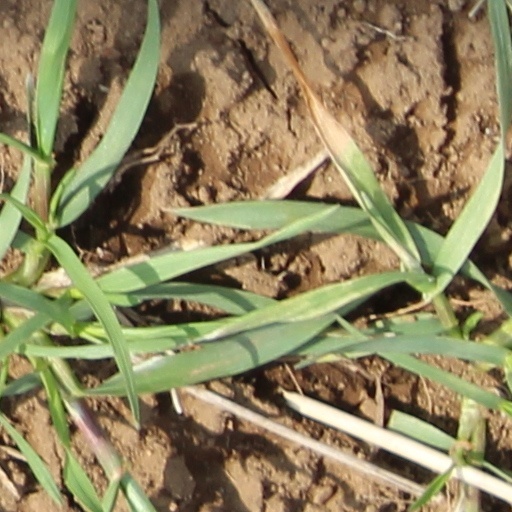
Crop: wheat